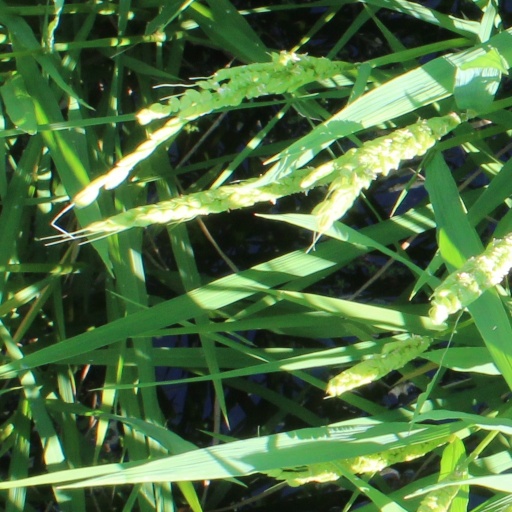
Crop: rice